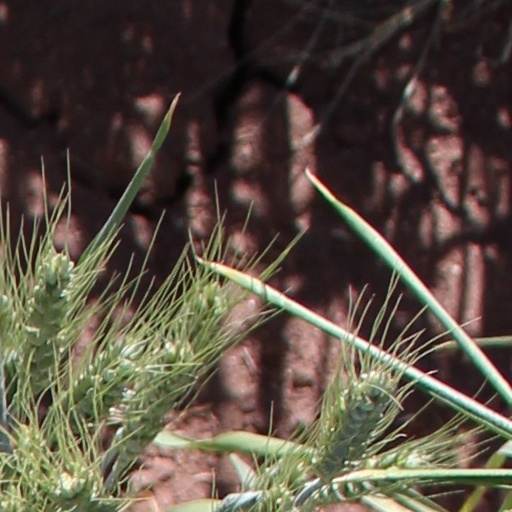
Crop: wheat